St Asaph railway station

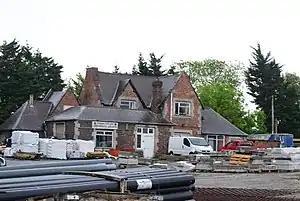
St Asaph station building

St Asaph railway station served the city of St Asaph in Denbighshire, Wales. It was opened by the Vale of Clwyd Railway (later absorbed into the London and North Western Railway) on 5 October 1858 and closed on 19 September 1955. The station building and northbound platform are now a private residence.